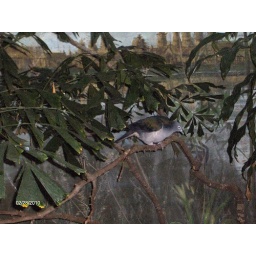
Birds this close in the tropical bird house